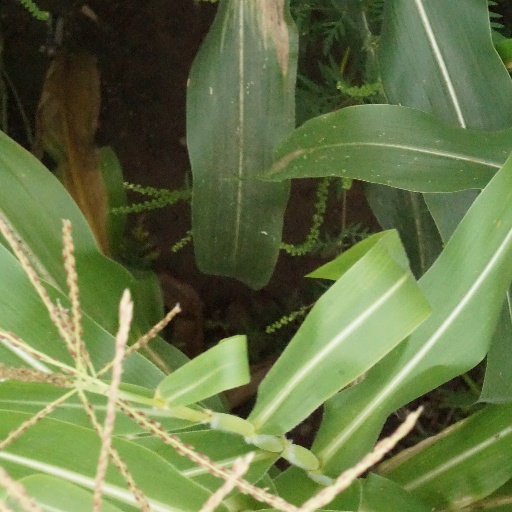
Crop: maize; corn